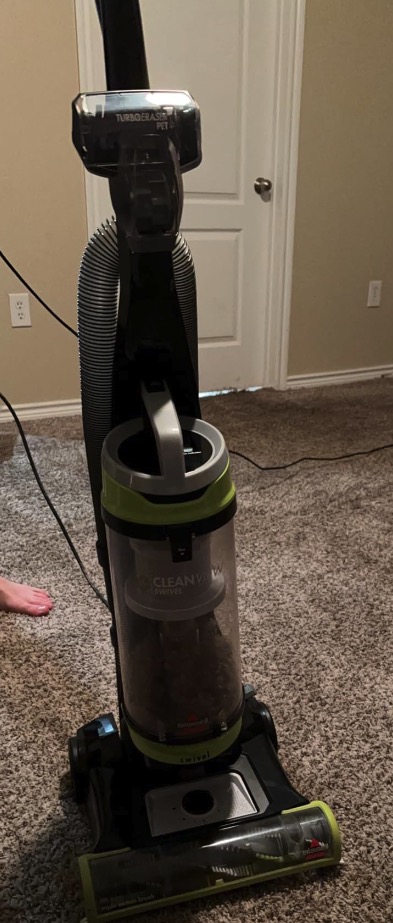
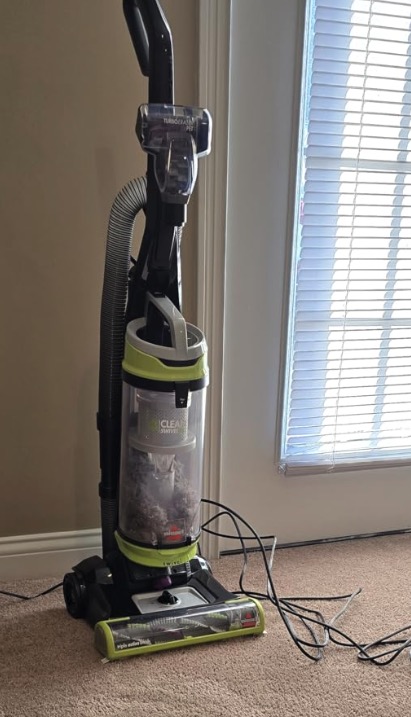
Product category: items_vacuum
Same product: yes